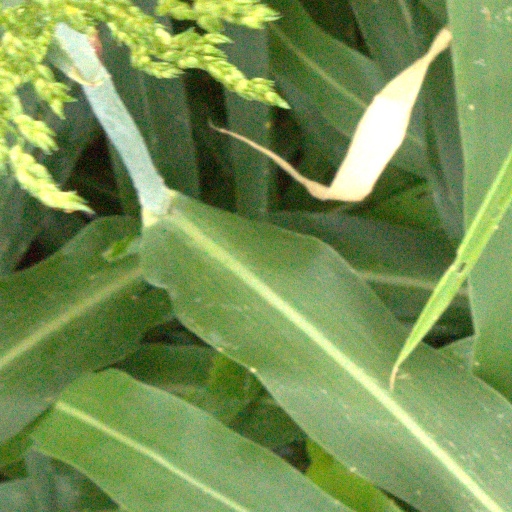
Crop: sorghum